Birdcage

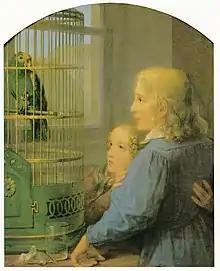
Two children with parrot cage (painting by Georg Friedrich Kersting, c. 1835)

A birdcage (or bird cage) is a cage designed to house birds as pets.